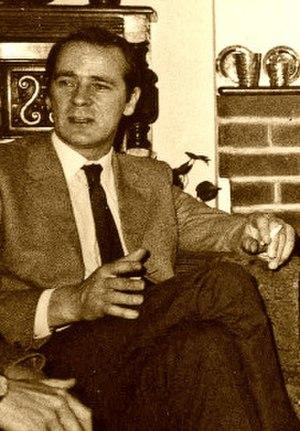
Dáithí Ó Conaill est un républicain irlandais.